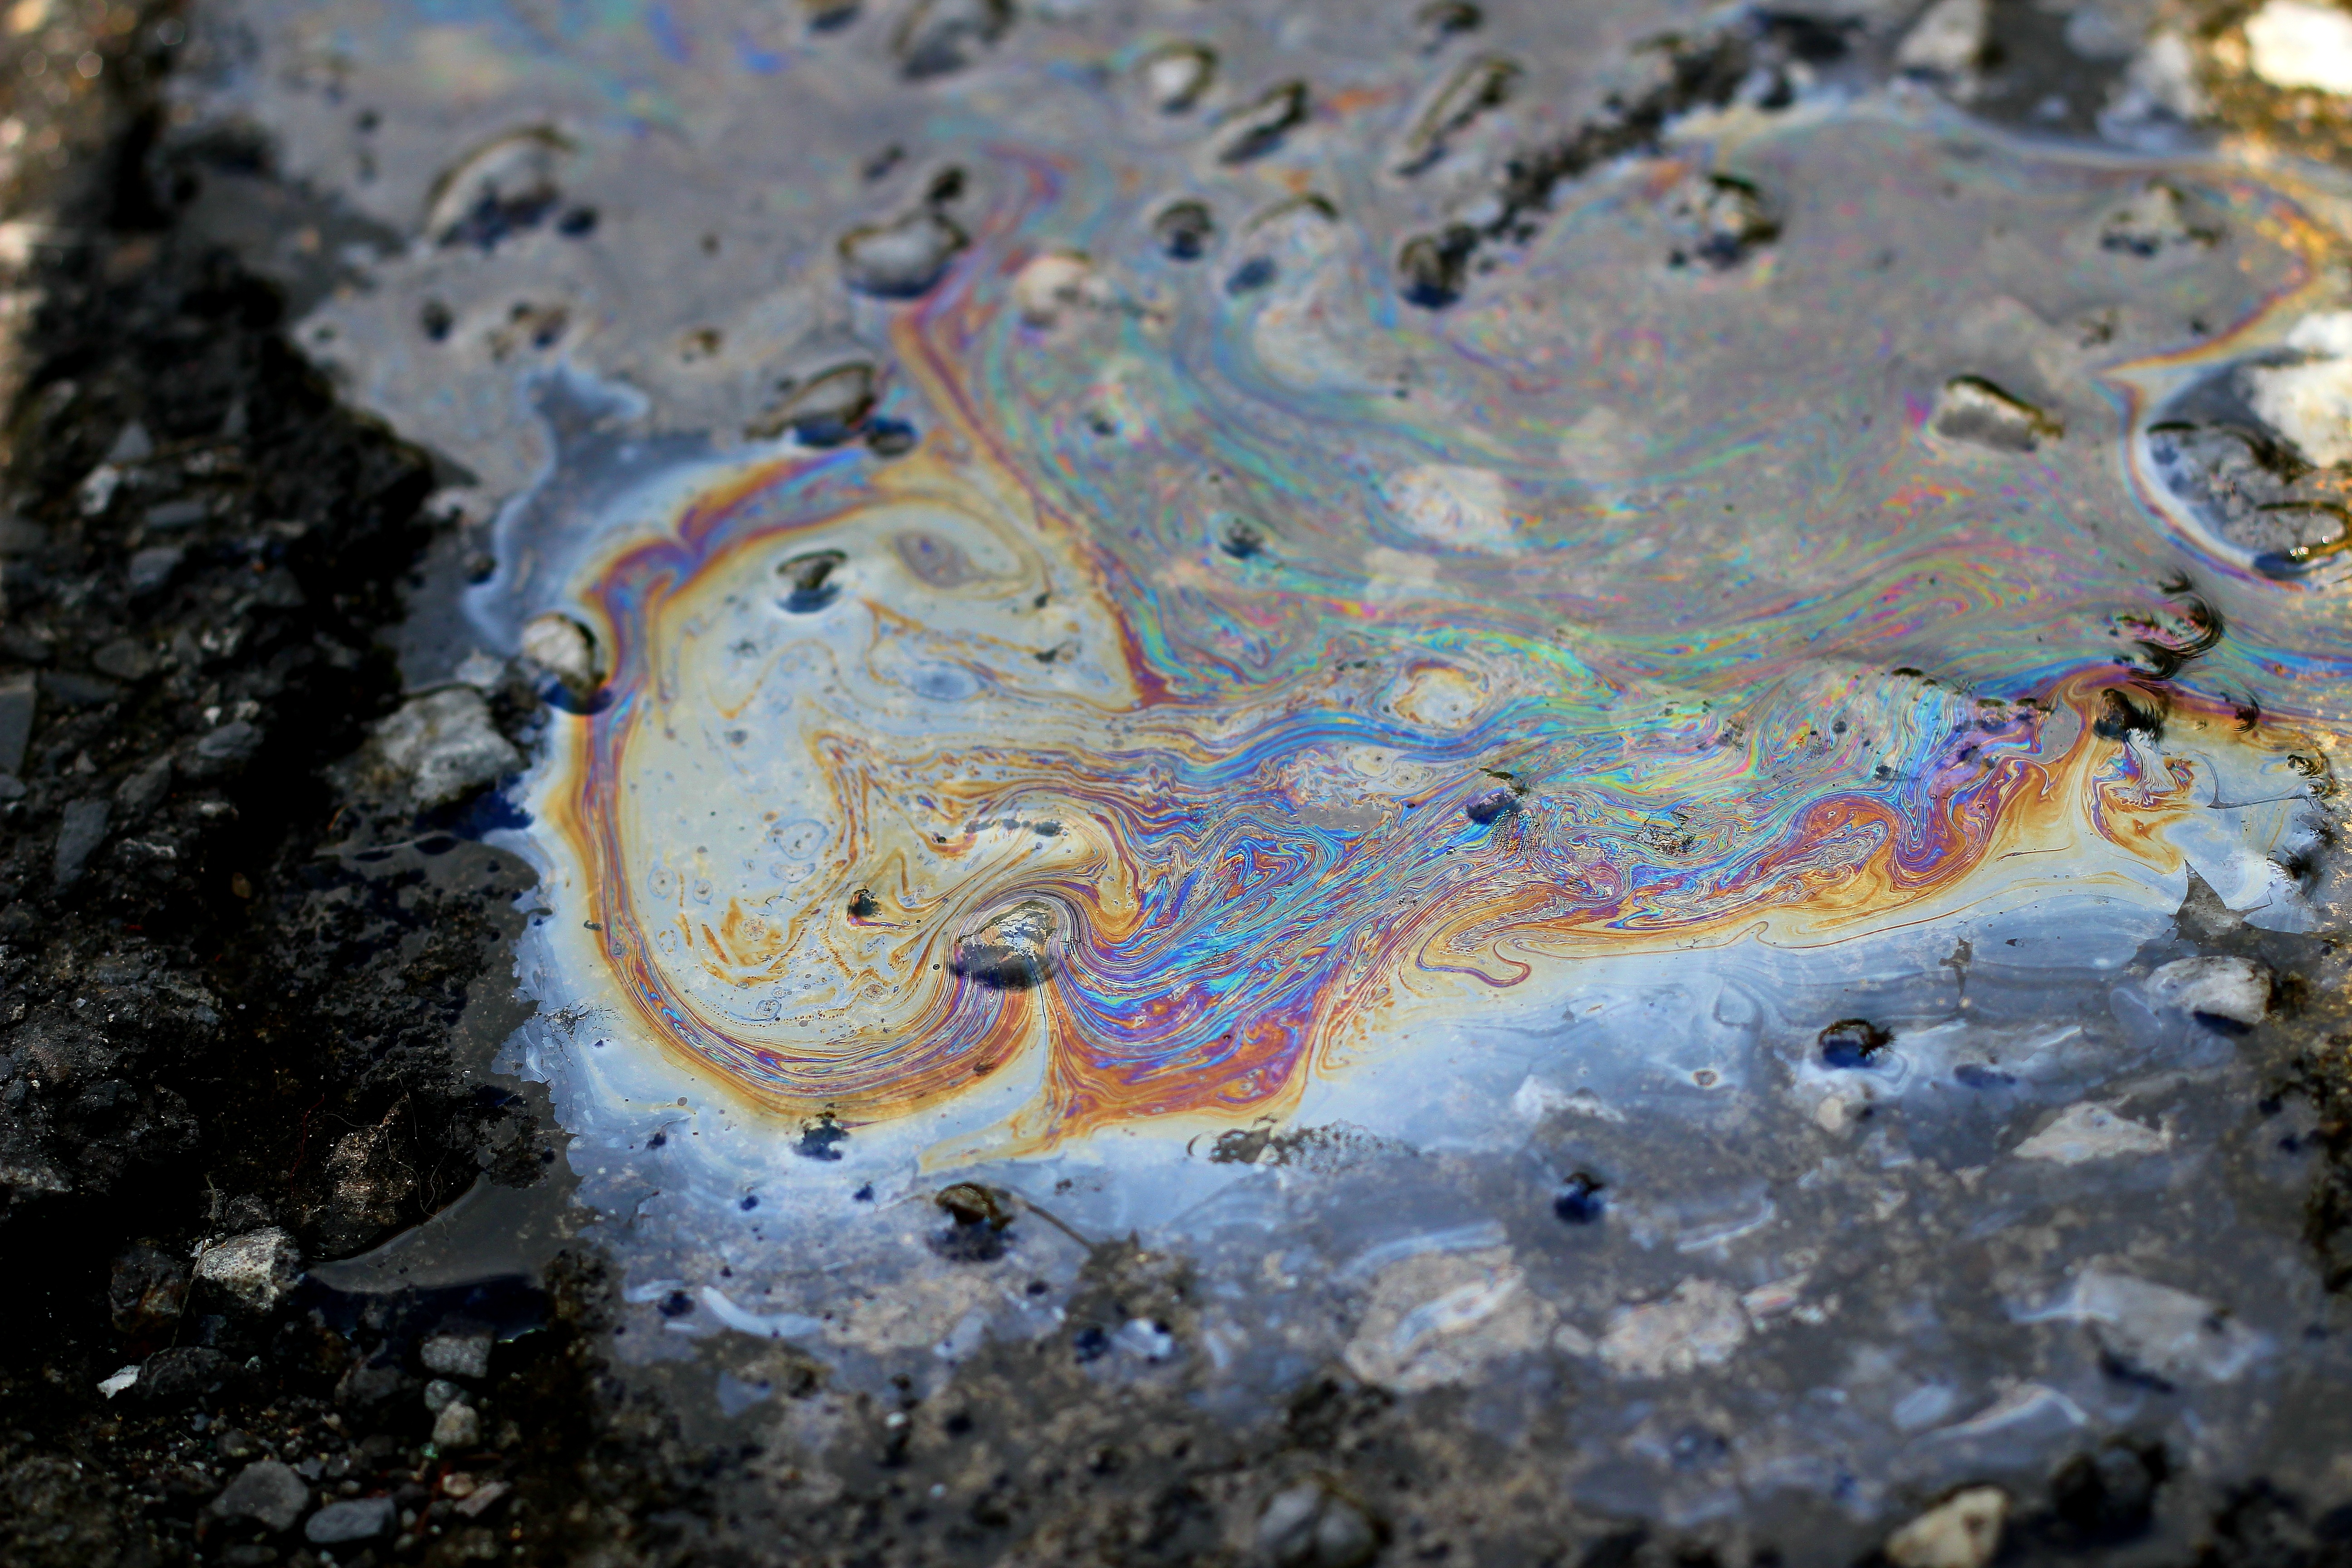
water, rock, ground, leaf, biology, material, geology, shiny, marine biology, interference phenomena